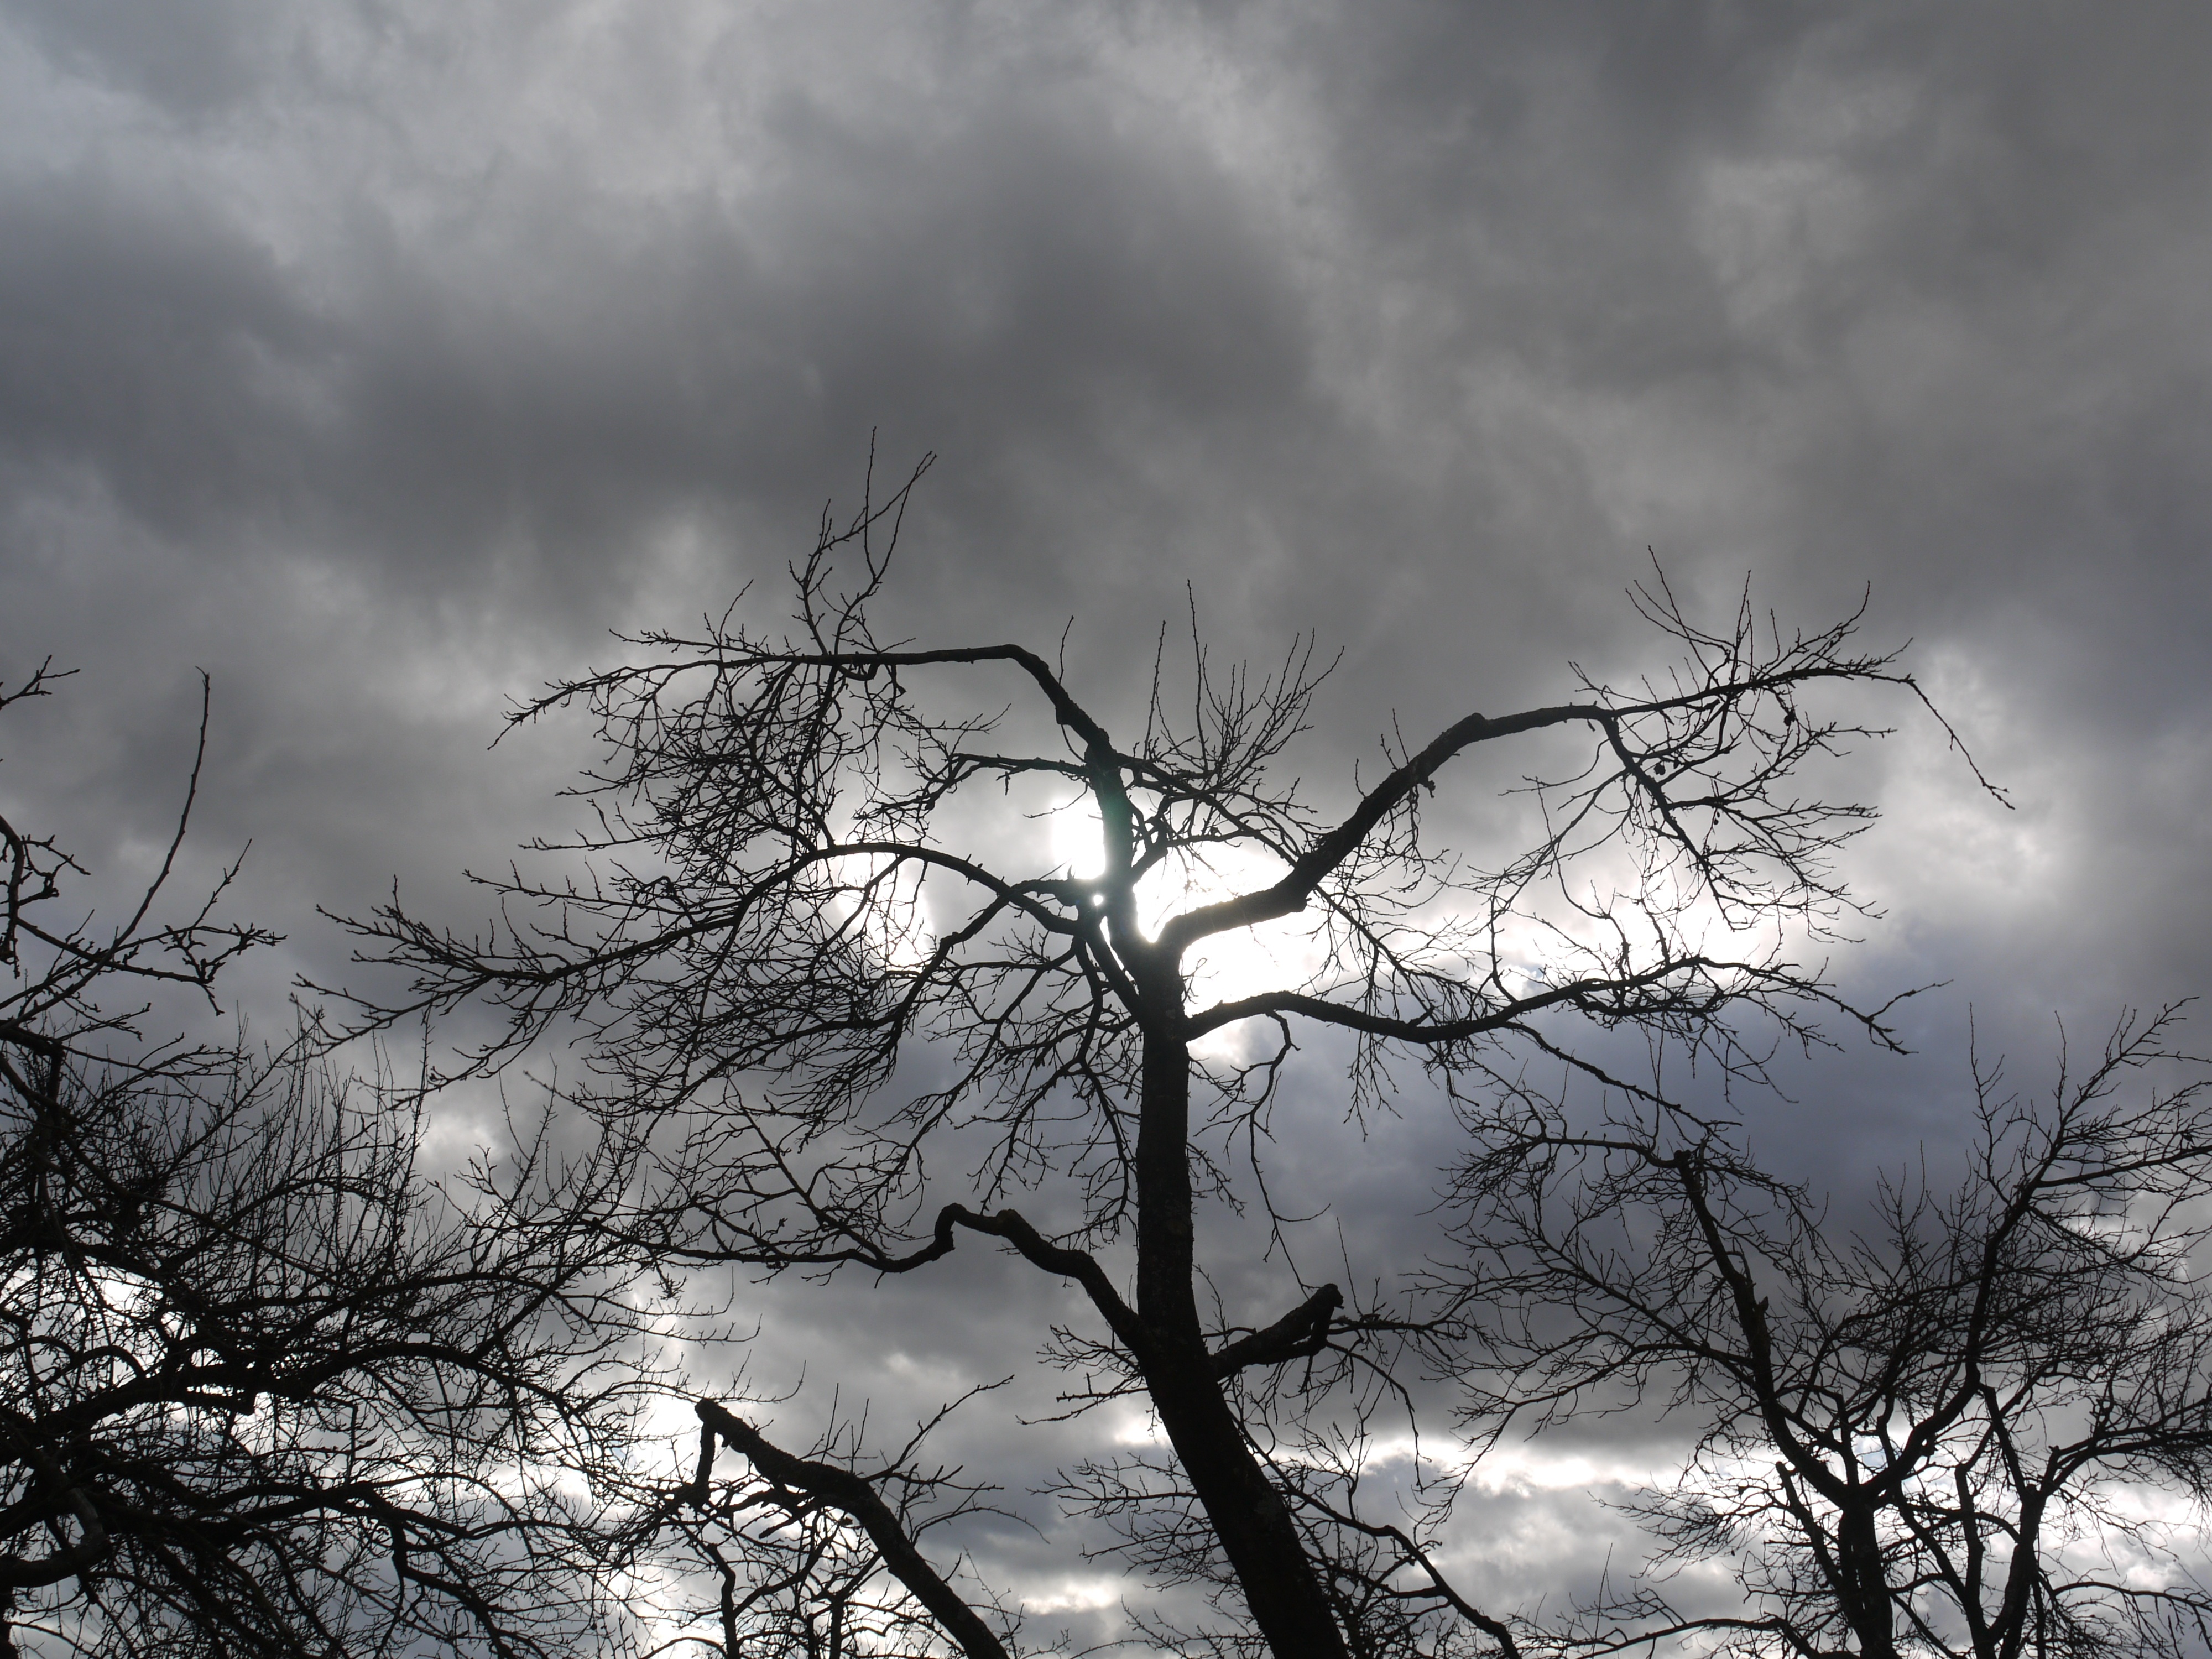
landscape, tree, nature, branch, snow, winter, cloud, black and white, plant, sky, sun, sunlight, wind, spring, weather, darkness, monochrome, season, clouds, hell, dramatic, freezing, forward, back light, dark clouds, meteorological phenomenon, monochrome photography, atmospheric phenomenon, woody plant